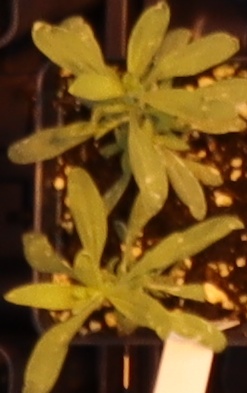
Label: Kochia